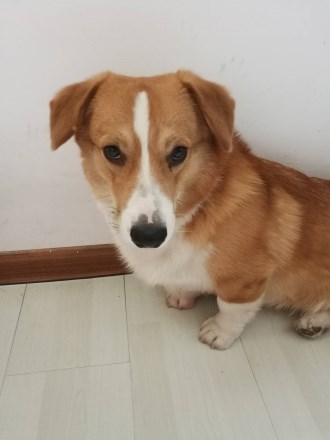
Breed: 2909-n000116-Cardigan